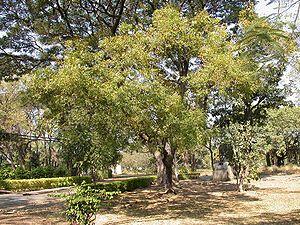
Les savoirs traditionnels sont, en droit de la propriété intellectuelle, l'ensemble des connaissances propres à une certaine région ou à une certaine communauté et transmises de génération en génération.